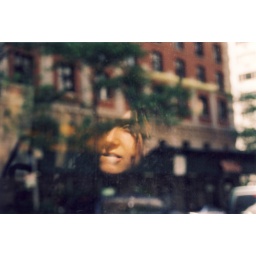
reflection in the bus window